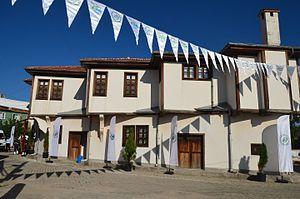
Şuhut est une petite ville chef-lieu de district de Turquie dans la province d'Afyonkarahisar. Elle compte plus 11 000 habitants. Elle s'appelait autrefois Synnada en Phrygie.